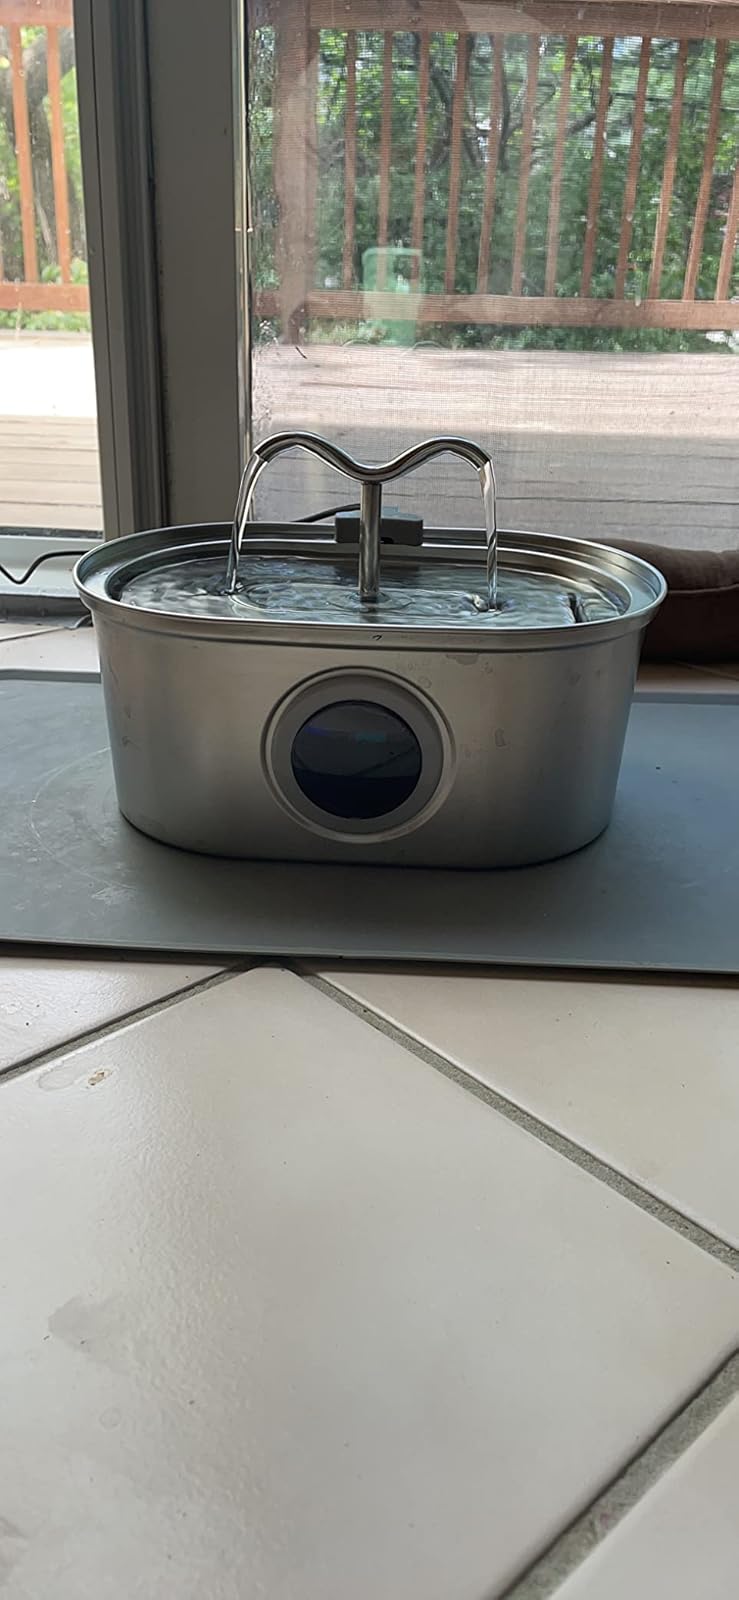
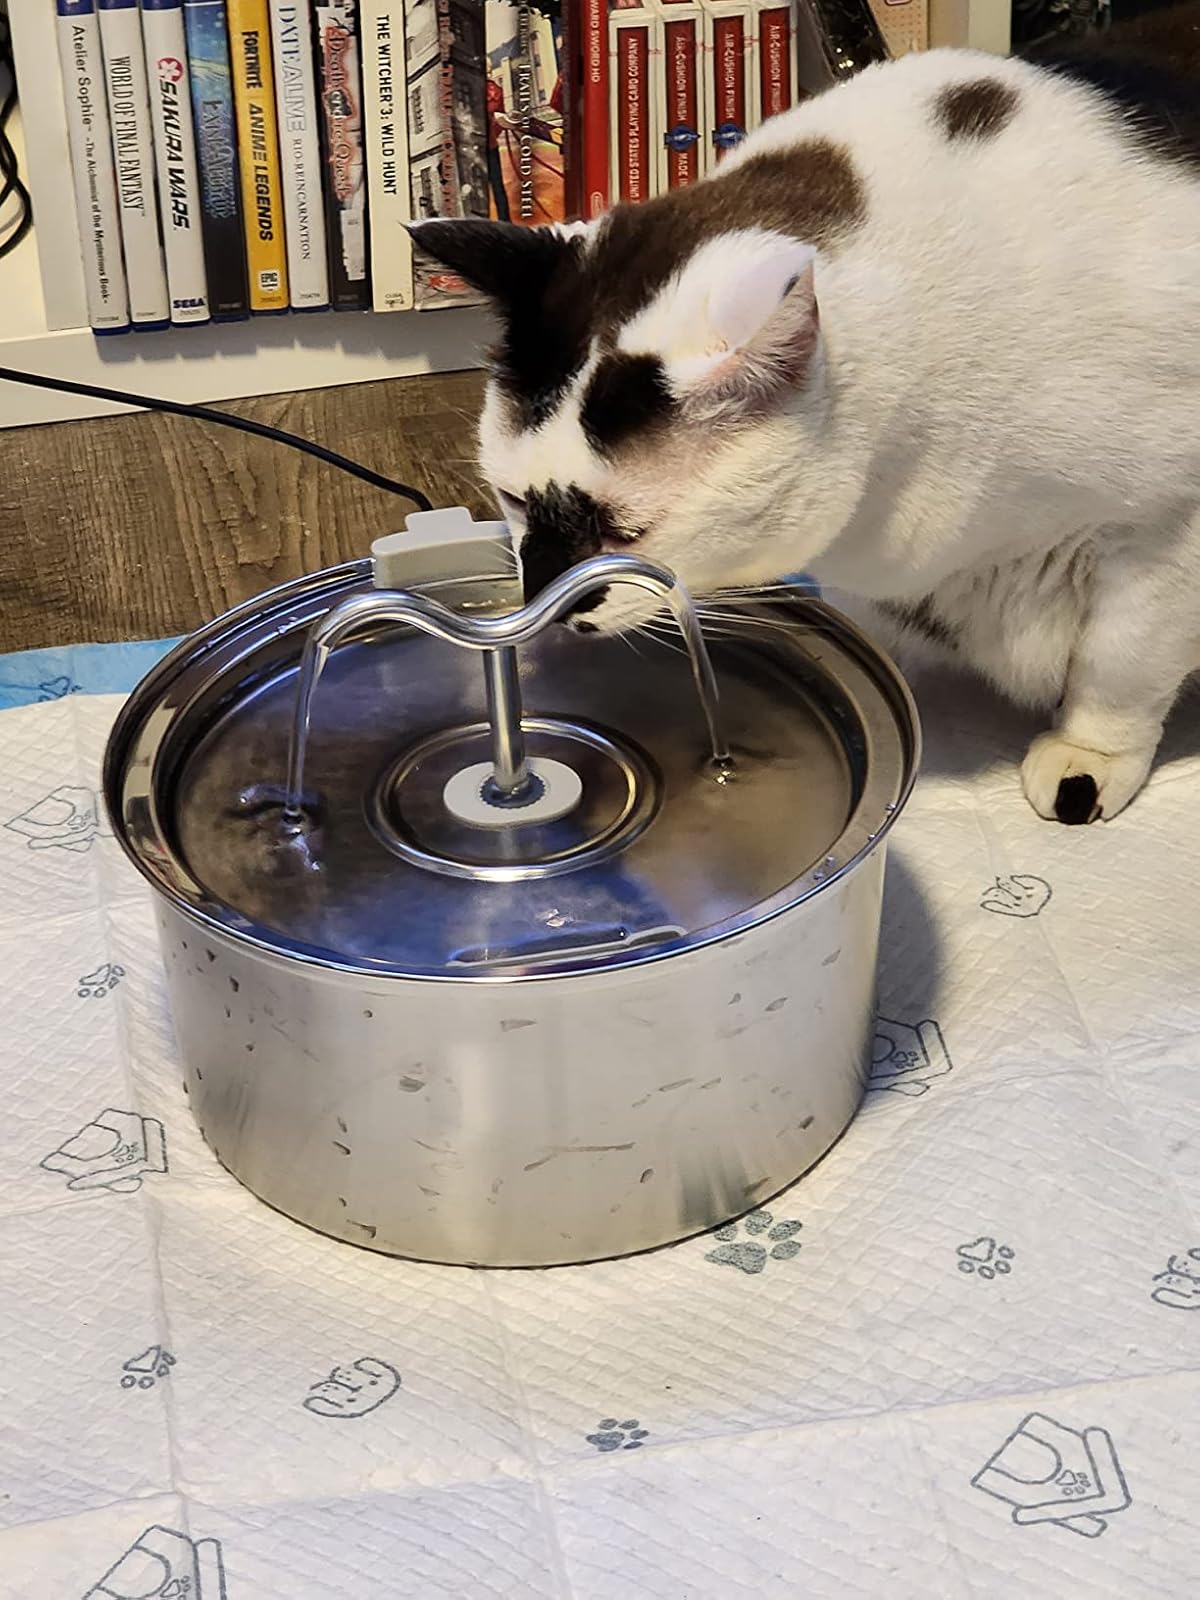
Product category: items_bowl
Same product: no